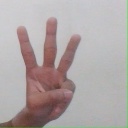
अक्षर: व